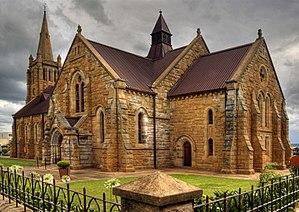
L'Église réformée hollandaise est une Église réformée en Afrique du Sud. Elle tient son origine des premiers immigrants Huguenots qui arrivèrent à la Colonie du Cap au XVIIᵉ qui formèrent un premier consistoire en 1665. Après avoir longtemps été une mission de l'Église réformée néerlandaise, elle prend son autonomie au moment de l'occupation britannique de la Colonie du Cap, mais se trouve confrontée à des schismes à cause de la méfiance qu'elle suscité chez les Afrikaners qui participent au Grand Trek et crèent alors d'autres églises. Aujourd'hui elle est membre de la Communion mondiale d'Églises réformées et est présente en Afrique du Sud et dans d'autres pays d'Afrique australe.